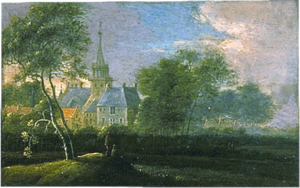
Château de Westerbeek à La Haye, 17ème siècle. Español: Castillo de Westerbeek en La Haya, siglo XVII.